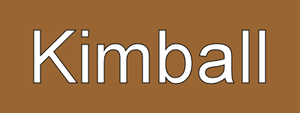
LaSalle/Van Buren est une station du métro de Chicago située sur le côté sud du Loop, dans le centre-ville de Chicago.
State/Lake est une station du métro de Chicago sur le nord du Loop. Il s’agit d'une des plus grandes stations du métro de Chicago, cinq lignes s’y croisent.
Armitage est une station aérienne du métro de Chicago desservie par la ligne brune et par la ligne mauve en heure de pointe. Elle est située sur le tronçon de la North Side Main Line dans le quartier de Lincoln Park dans le North Side de Chicago.
Sedgwick est une station aérienne du métro de Chicago desservie par la ligne brune et par la ligne mauve en heure de pointe. Elle est située sur le tronçon de la North Side Main Line, dans le quartier de Old Town, dans le nord du secteur de Near North Side à Chicago. Elle fut ouverte le 2 juin 1900 par la Northwestern Elevated.